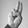
ASL letter: U